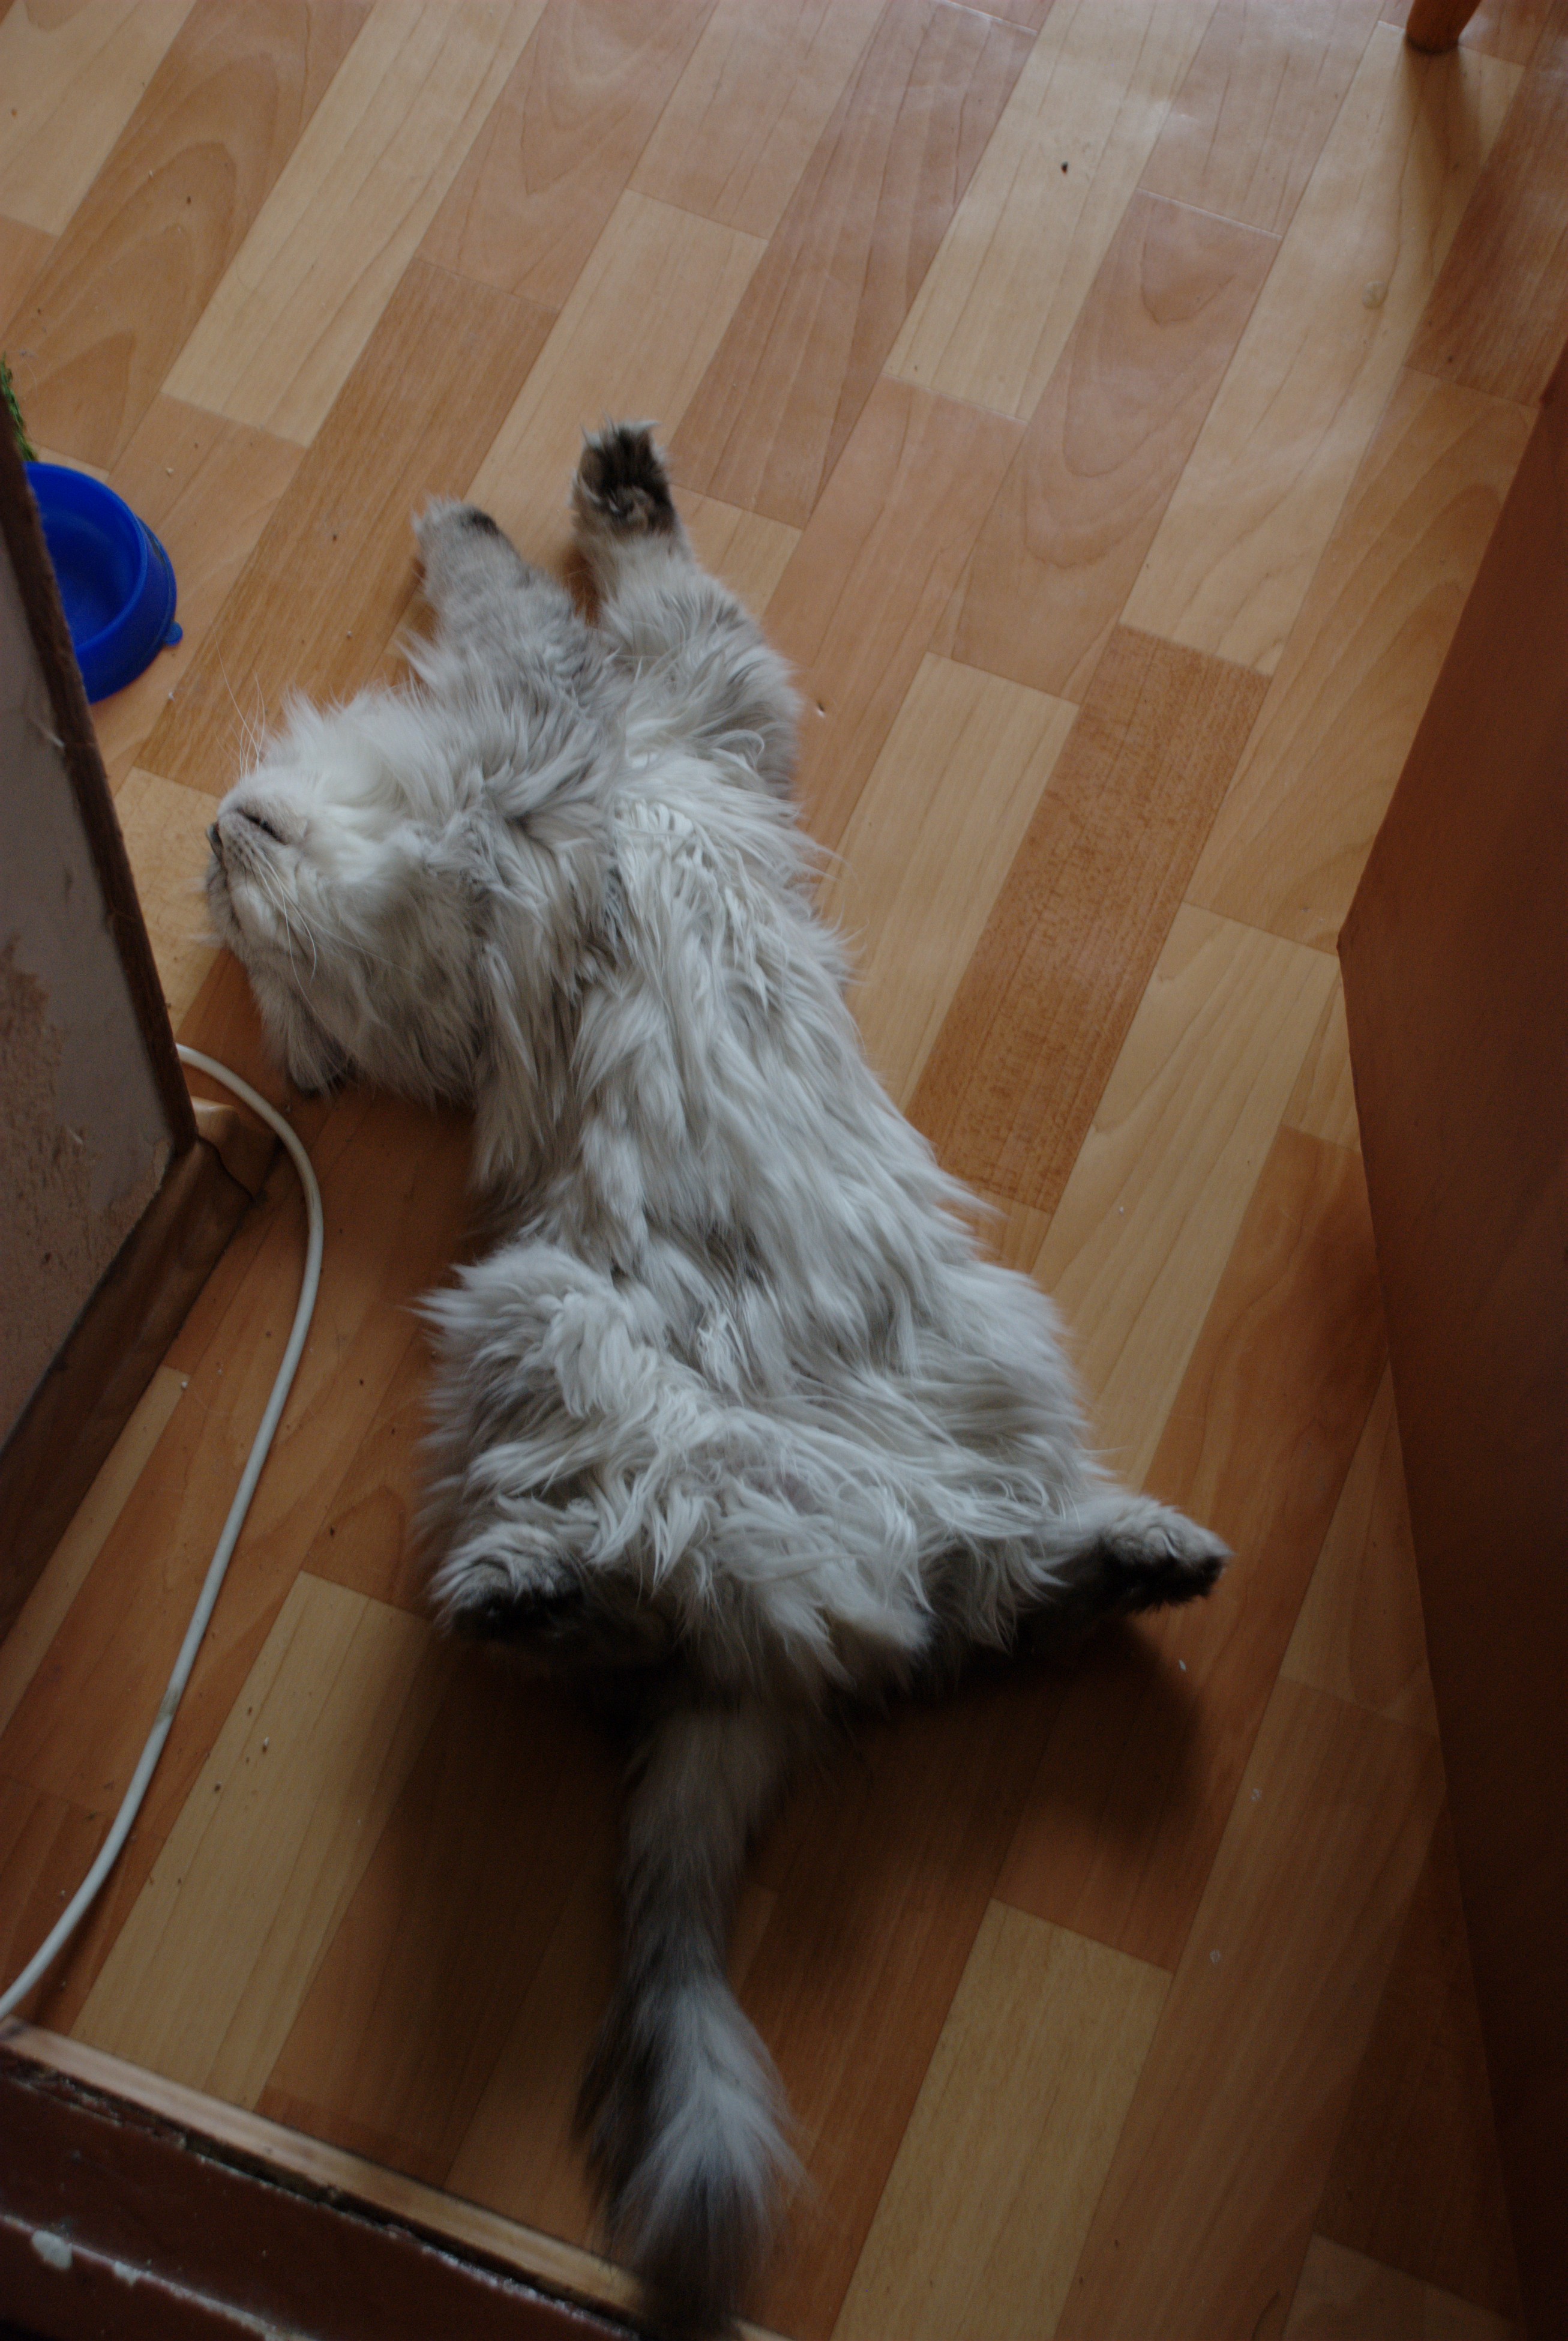
puppy, dog, animal, pet, cat, mammal, nikon, pets, cats, vertebrate, d80, schnauzer, terrier, nikond80, dog like mammal, west highland white terrier